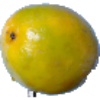
Label: maracuja